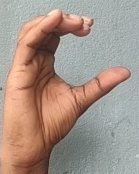
ASL sign: C